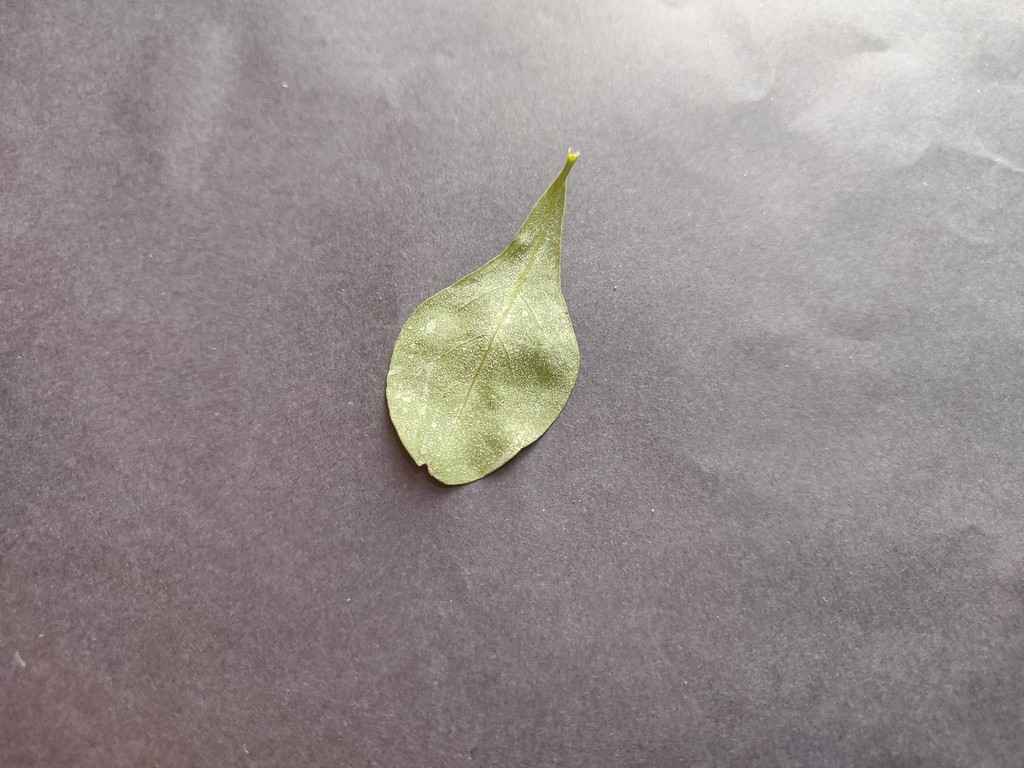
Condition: Healthy
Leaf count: single
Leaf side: back